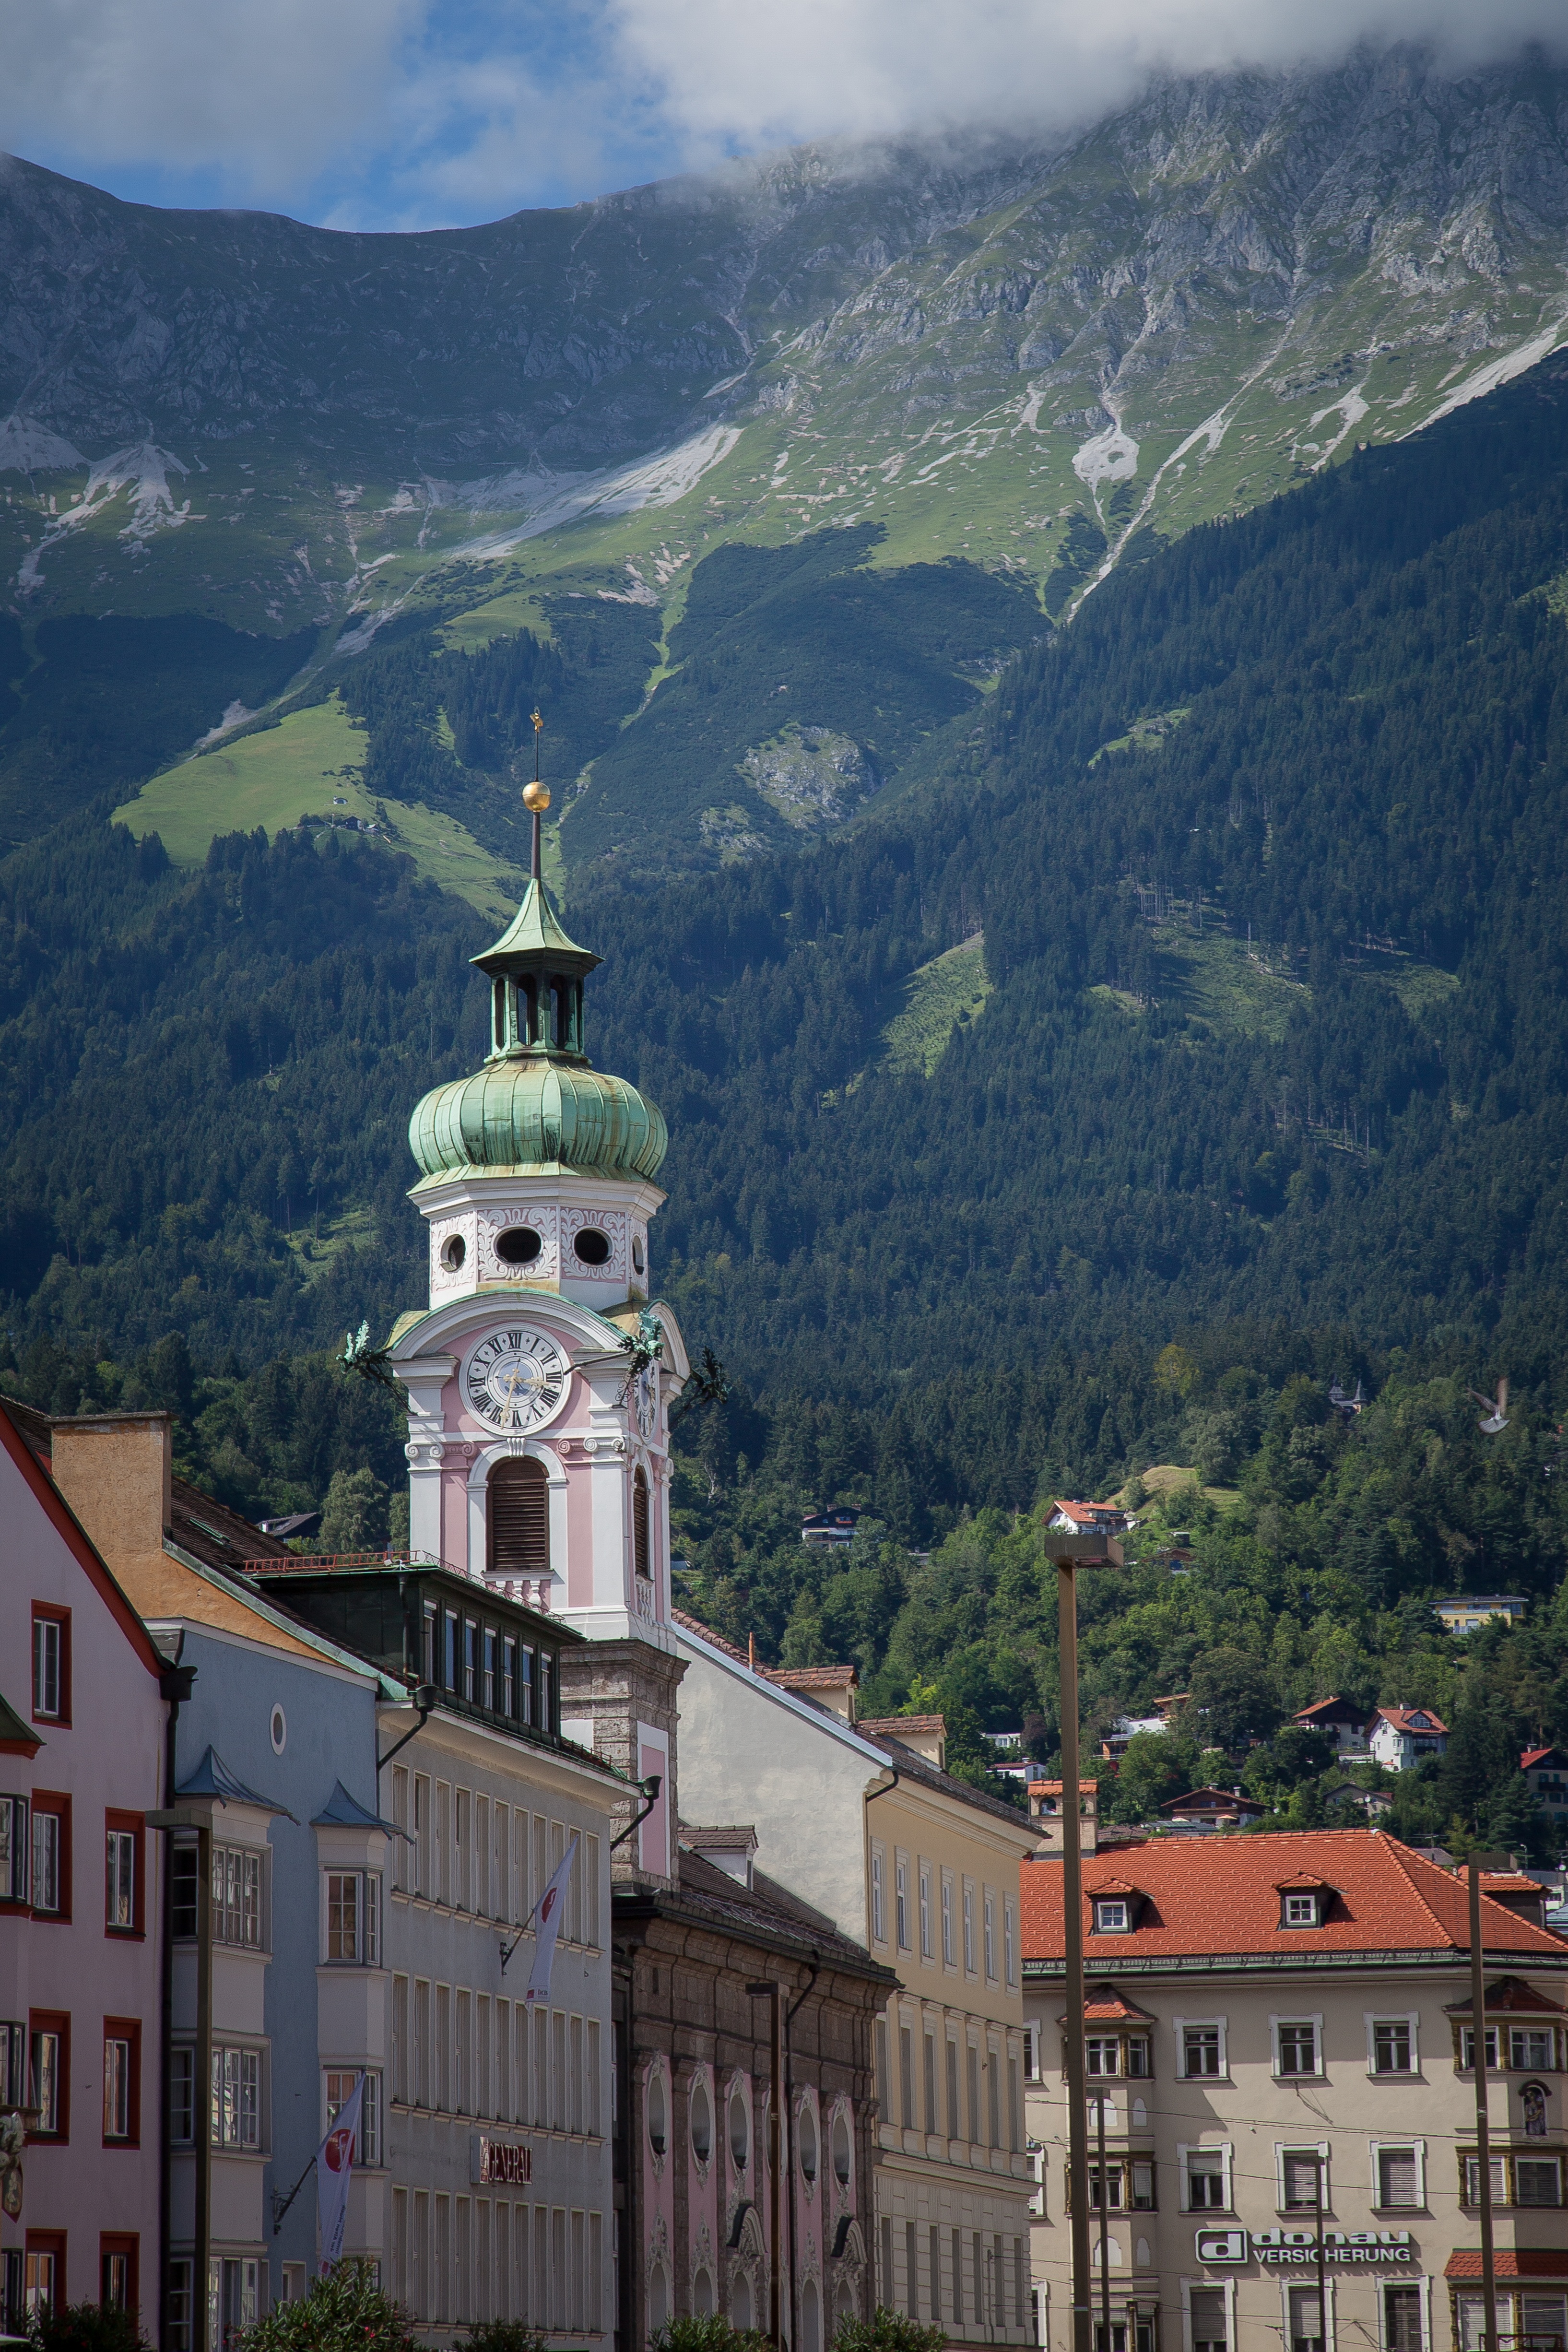
mountain, town, mountain range, cityscape, tower, landmark, church, tourism, city view, austria, mountains, alps, homes, monastery, dom, innsbruck, tyrol, state capital, nordkette, hafelekar, maria theresiastrasse, geographical feature, mountainous landforms